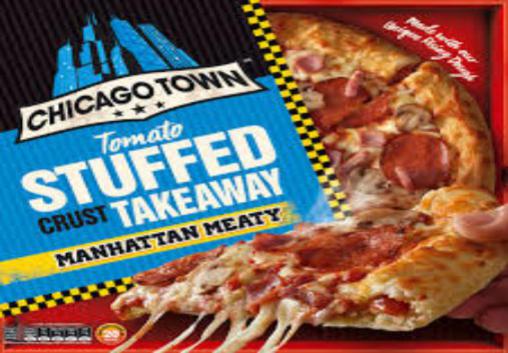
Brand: chicago town
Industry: Food